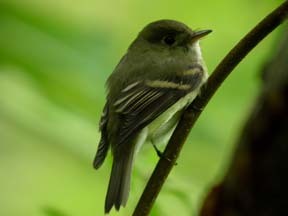
the bird has small beak when compared to its body, with gray and white wingbars.
this bird has a white belly and breast, with a gray crown and white wingbars.
the bird is grey with a round head and a black short beak.
the side and belly seem to be different shades of green and black.
this small gray bird has white wingbars, a retracted head and a small bill.
a small bird comprising of a dark green head, coverts, and throat, light green wing bars and grey secondaries.
this bird has a large head and a small body and has a grey and black wingspan and tail.
this bird is black with white and has a long, pointy beak.
a very small and short green bird with black and green wings with yellow wing bars.
this bird has wings that are grey and has a white belly
Species: Acadian Flycatcher